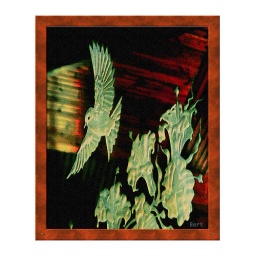
reflections and glass cavings on a mirror above the fireplace